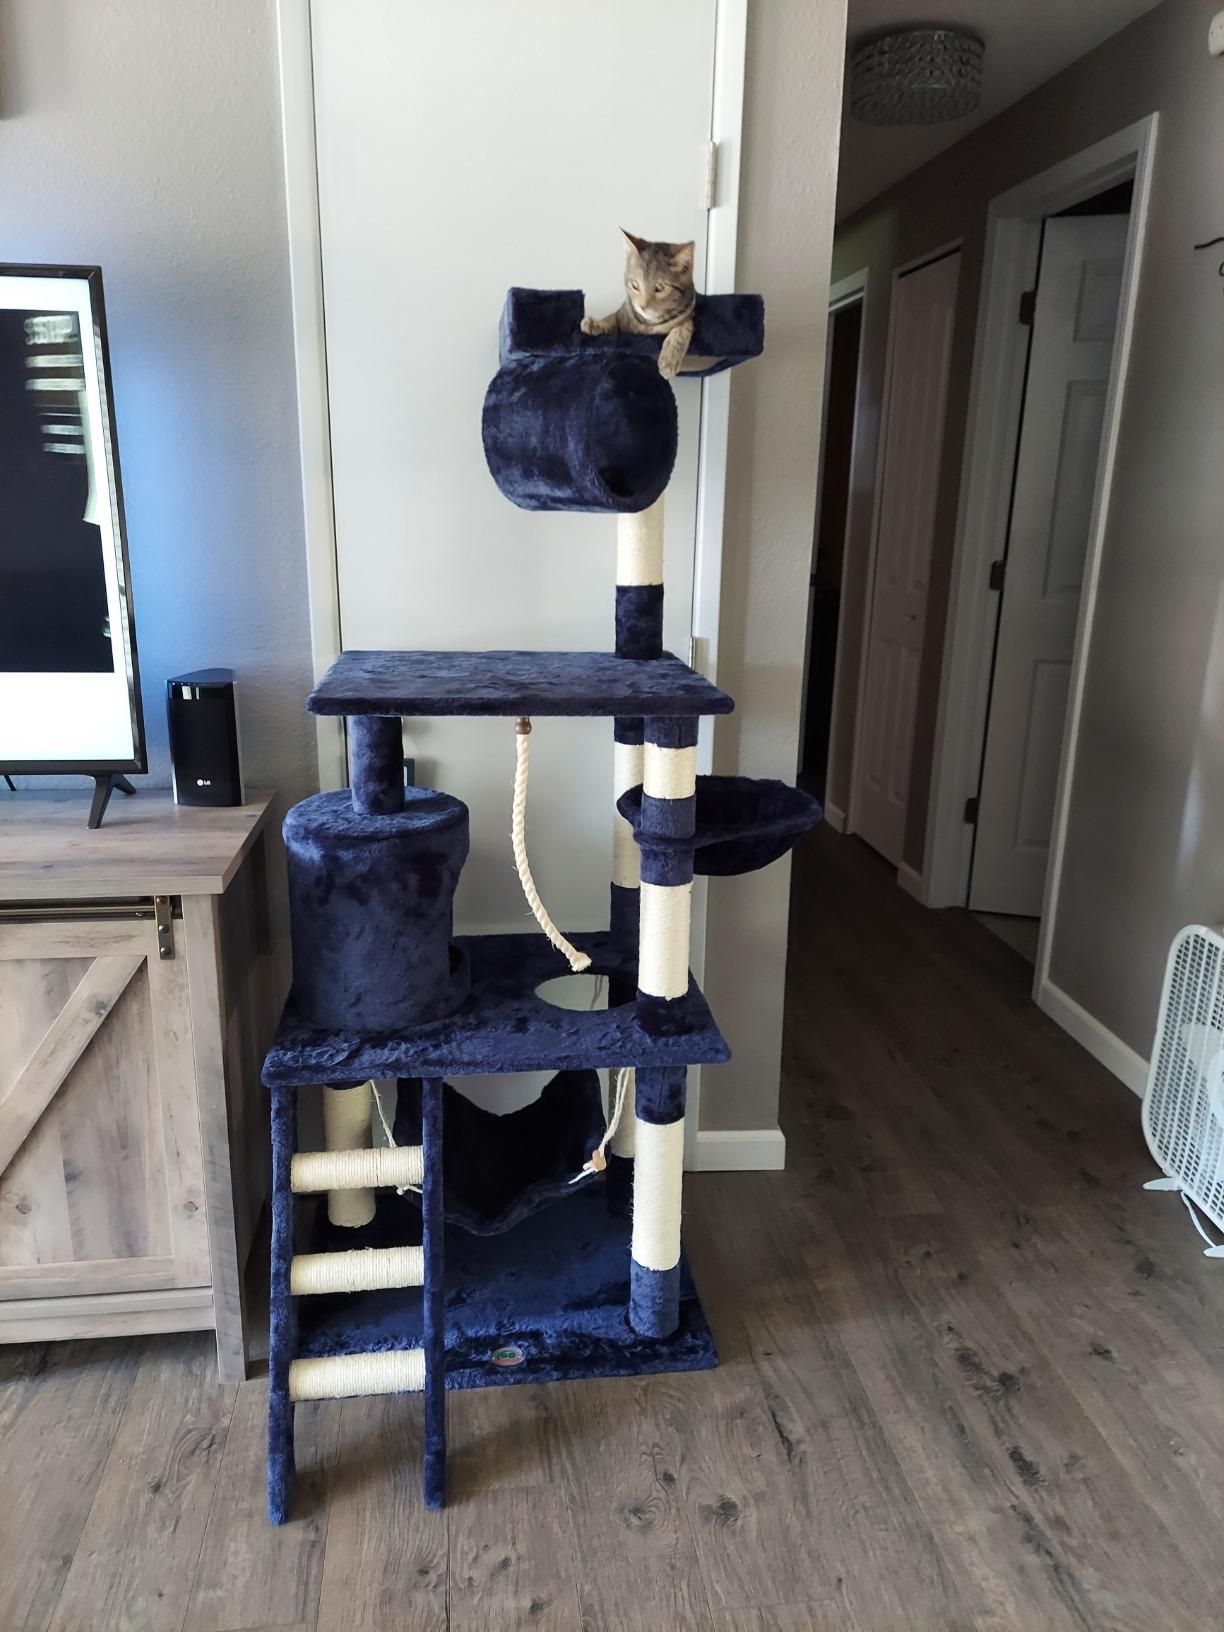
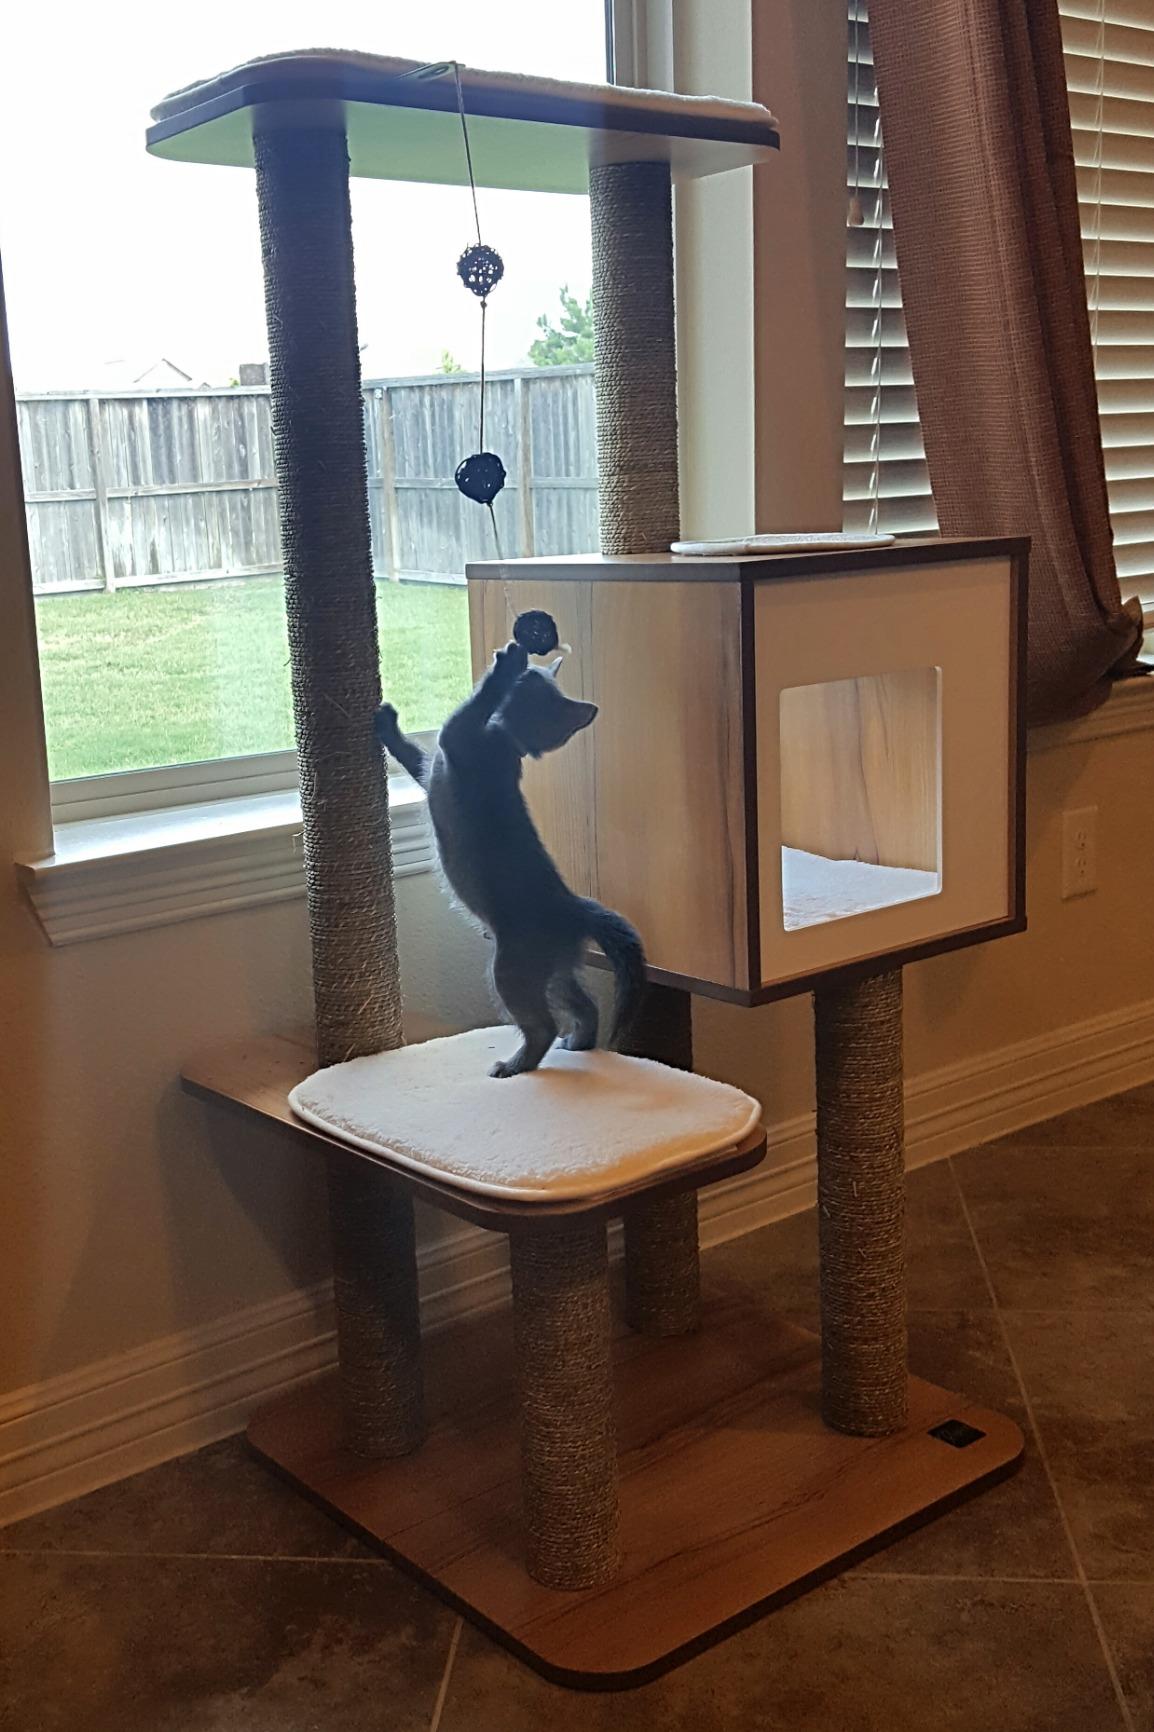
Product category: items_cat tree
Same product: no